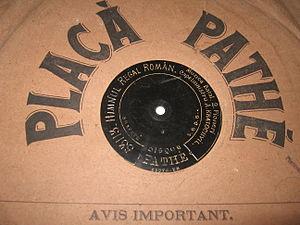
Imnul Regal est l'hymne national de la Roumanie, symbole musical de la souveraineté et de la fierté nationales, personnifié par le roi. La composition est utilisée comme hymne officiel du pays à une époque où la forme dominante était la monarchie.